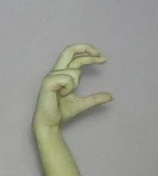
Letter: thal